Anthony Allaire

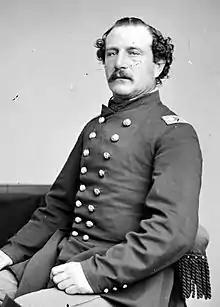
Allaire while serving with the 133rd New York Volunteer Infantry Regiment.

Allaire quickly rose in rank until his eventual appointment as lieutenant colonel of the regiment. He saw action at Port Hudson, Marksville Plains, Fort Bisland, Cross Roads and Vermilion as well as engagements along the Red River. During General Philip Sheridan's campaign against General Jubal Early in 1864, Allaire was placed in charge of guarding a Union pay train carrying $3 million in special back pay for Sheridan's troops and defended the train against Confederate guerillas. Allaire was mustered out June 6, 1865. On December 3, 1867, President Andrew Johnson nominated Allaire for the award of the grade of brevet brigadier general to rank from March 13, 1865, for "meritorious conduct on the field" and the U.S. Senate confirmed the award on February 14, 1868.